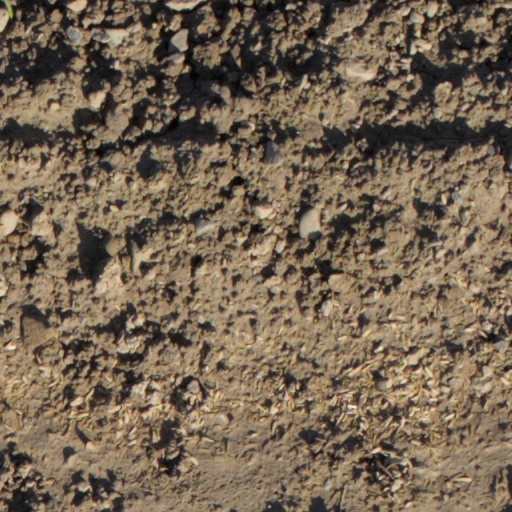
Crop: wheat